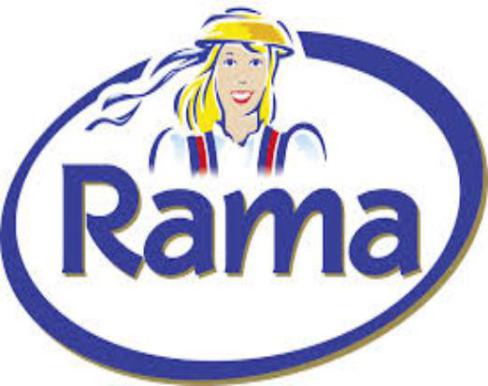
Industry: Necessities